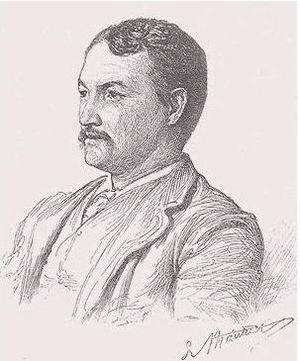
Francis Davis Millet est un peintre, graveur et essayiste américain. Après avoir mené une carrière de médecin dans l'armée au cours de la Guerre de Sécession, il devient reporter, puis peintre en Europe. Reconnu par ses pairs et promu à des postes prestigieux, il est également homme de lettres. Ami du major Archibald Butt, aide de camp des présidents Roosevelt et Taft, Millet l'accompagne lors d'un voyage en Europe qui se termine par une traversée de retour à bord du prestigieux Titanic. Le 15 avril 1912, Millet et son ami meurent lors du naufrage du paquebot.